Giuseppe Mentessi

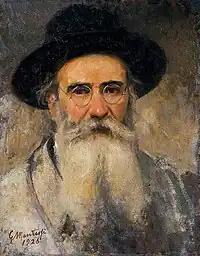
Self-portrait (1926)

Giuseppe Mentessi (29 September 1857, Ferrara - 14 June 1931, Milan) was an Italian landscape and veduta painter.